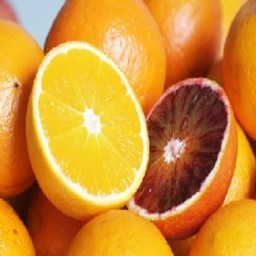
Label: peels